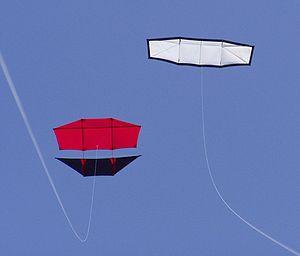
Dès le début du XXᵉ siècle. Le Cerf-volant porte antenne était l'un des premiers dispositifs capables d'élever une antenne radioélectrique pour la réception des ondes radioélectriques des basses fréquences et moyennes fréquences.